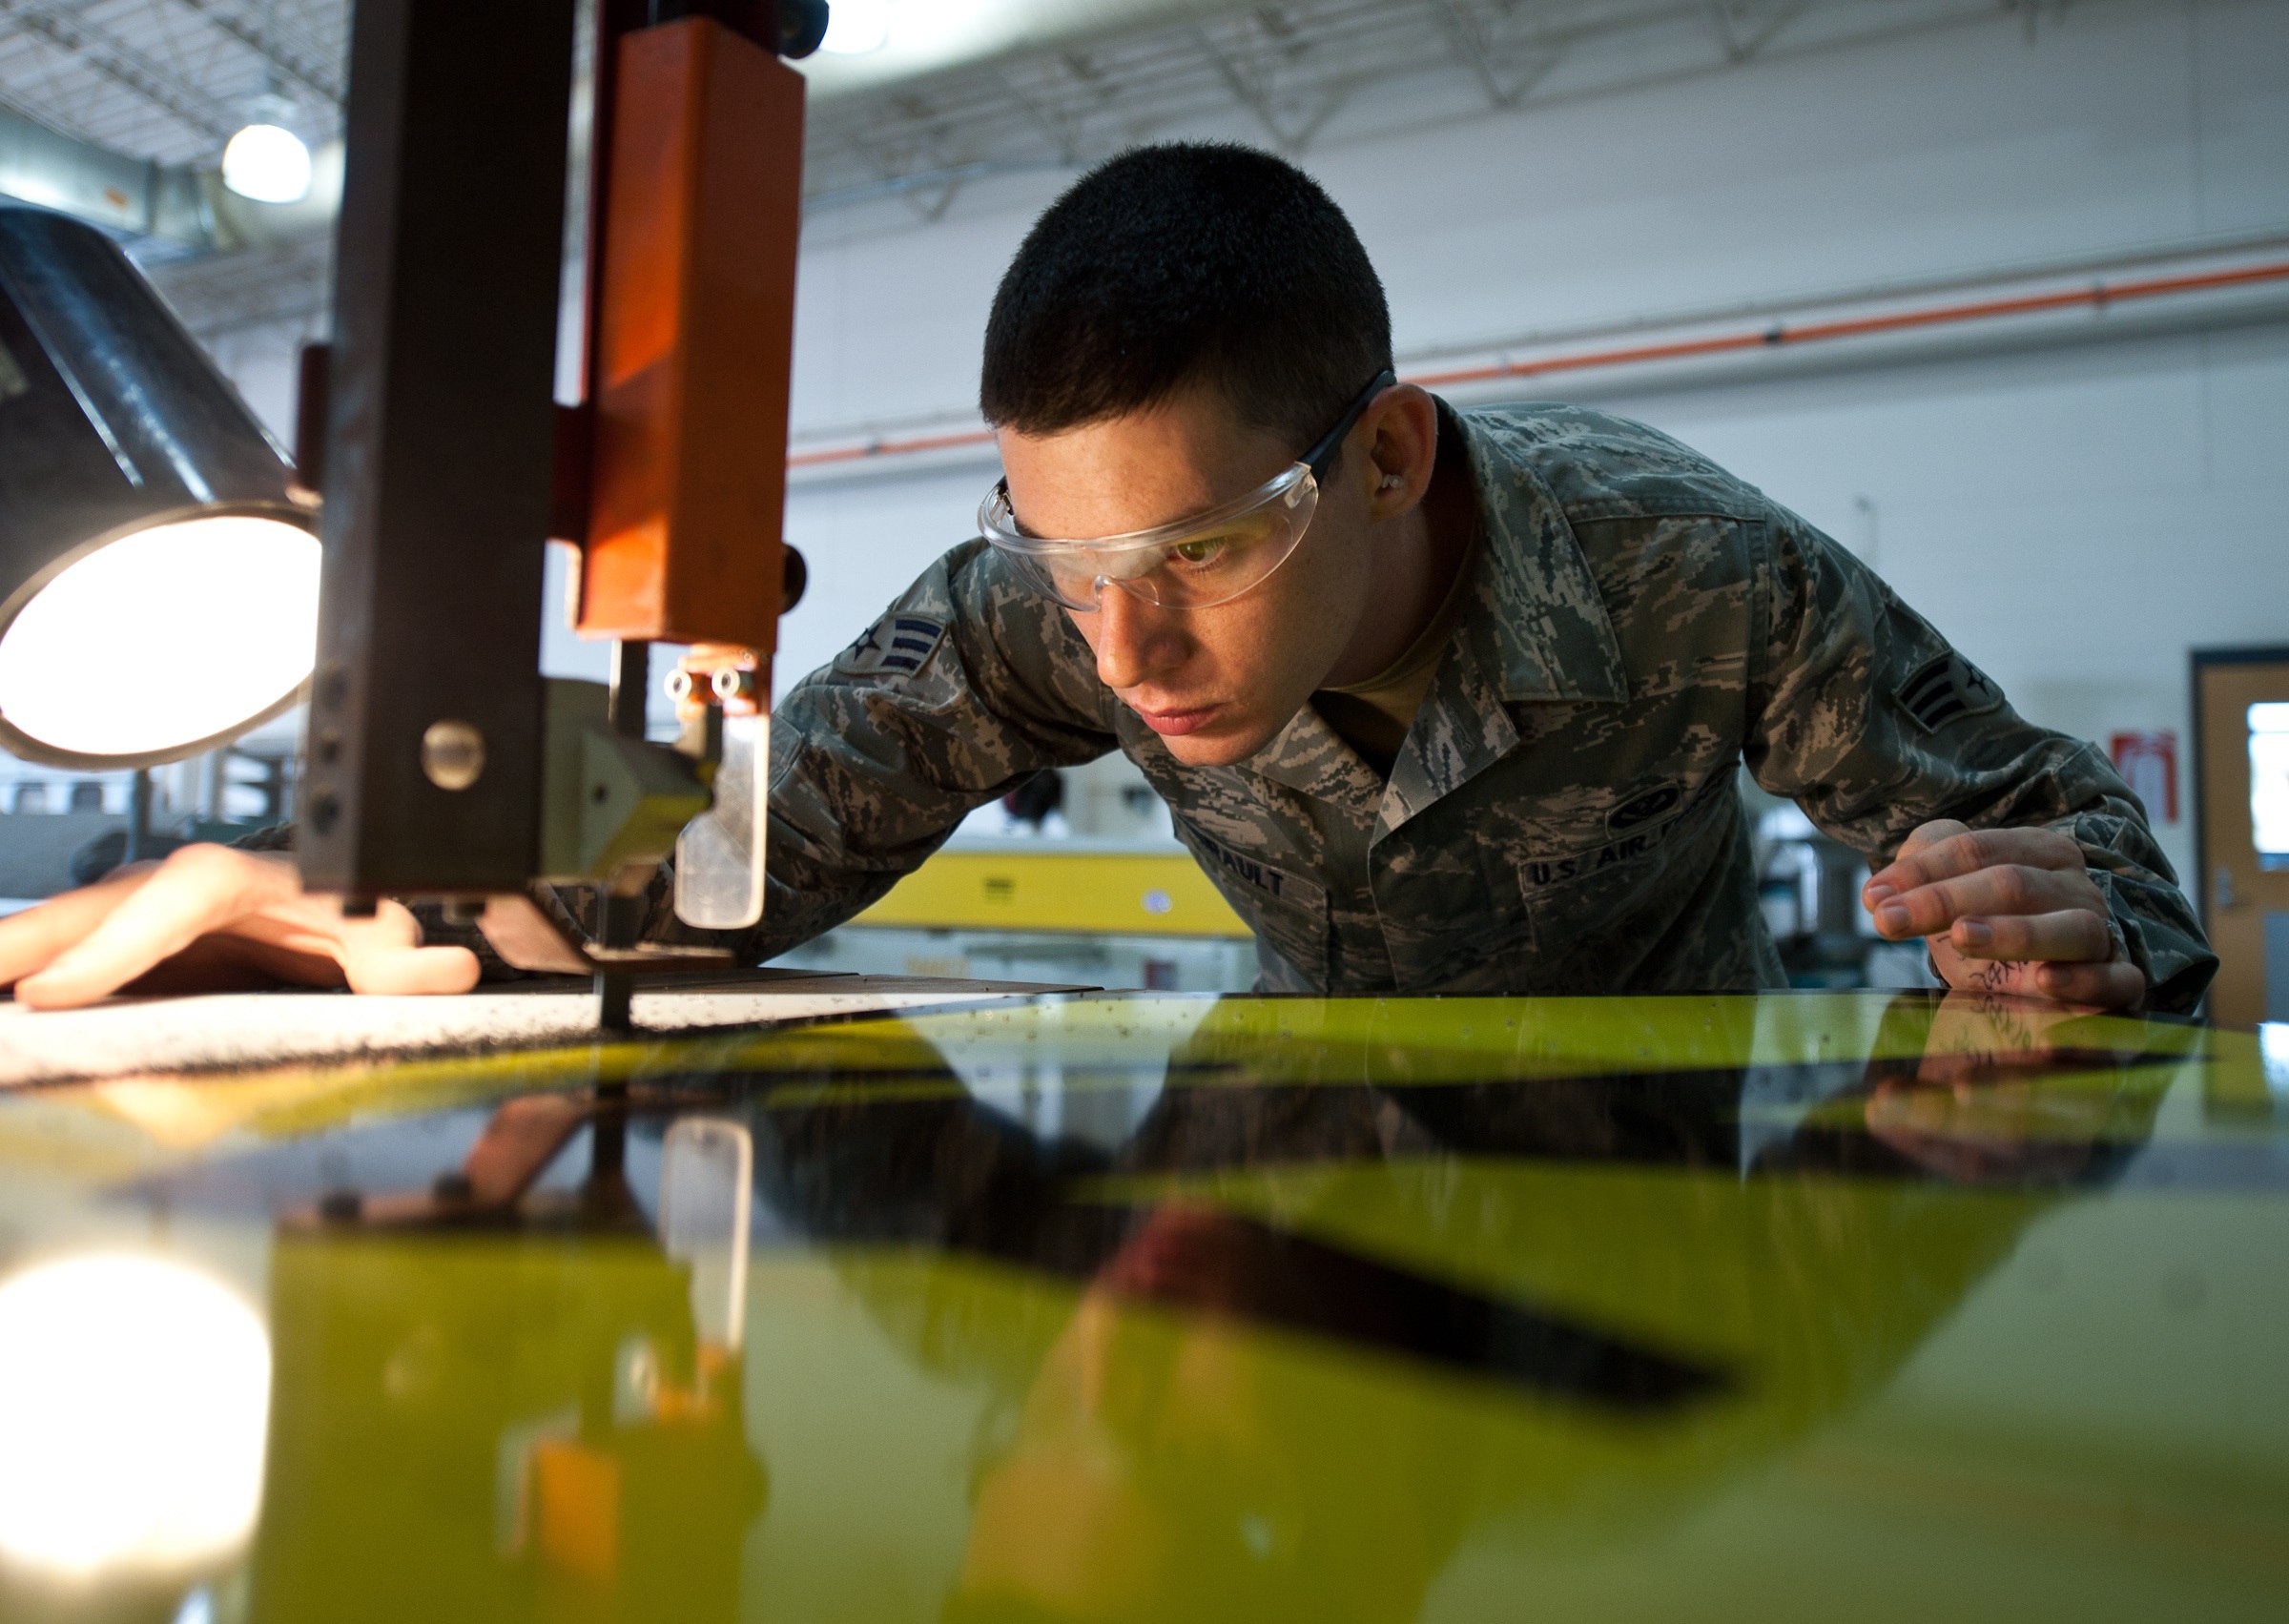
working, person, construction, biology, cutting, worker, build, learning, labor, job, band saw, concentration man